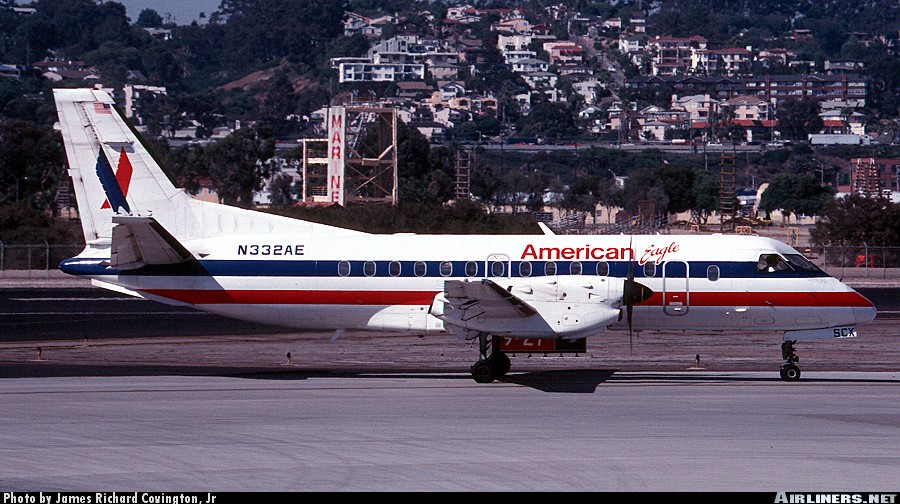
Vehicle type: Planes